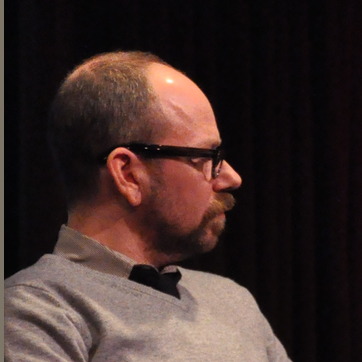
Material: skin